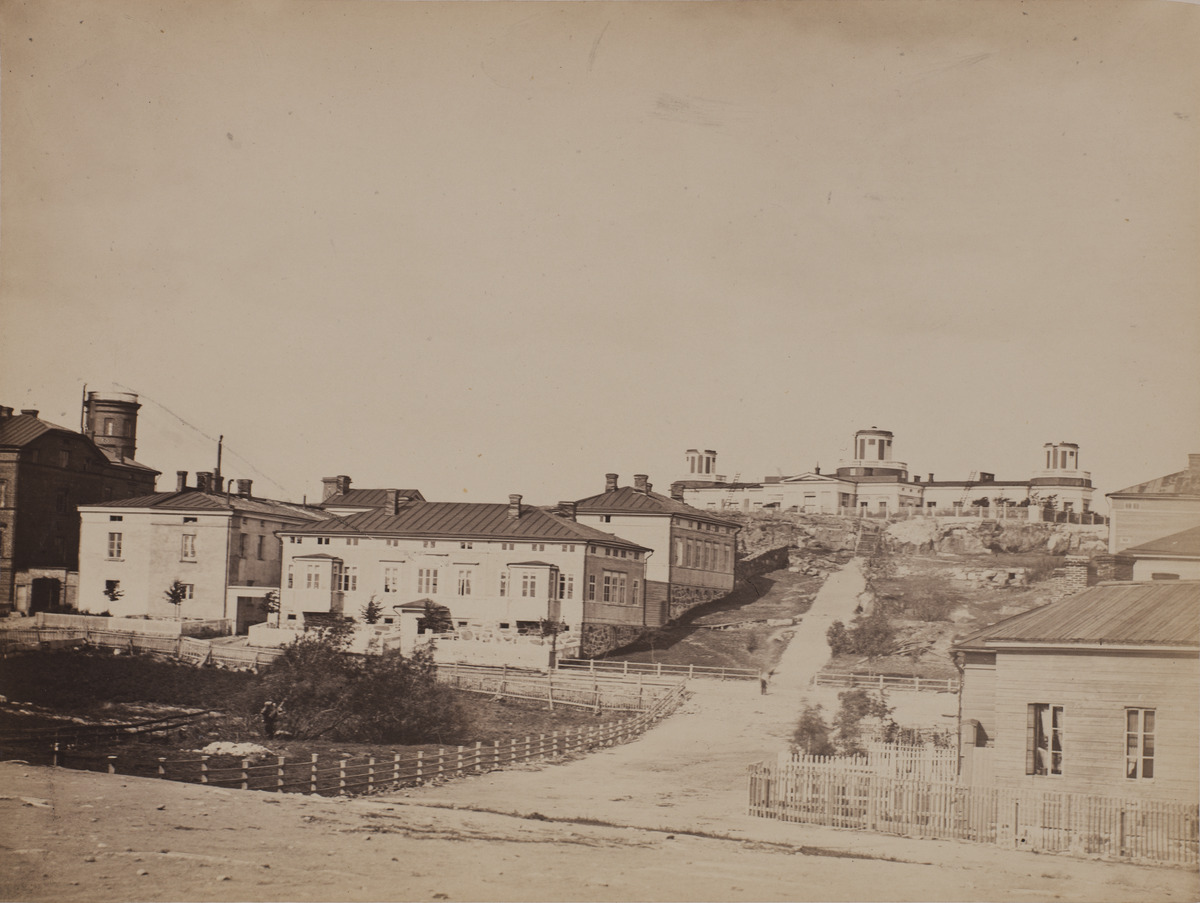
Näkymä etelän suunnasta Tähtitorninvuorelle
sisällön kuvaus: Näkymä etelästä kohti Tähtitorninvuorta. Sinne vie Ulrikankatu (nyk. Ullankatu). Vasemmalla Vuorimiehenkatu 9, 11 ja 13. Oikealla Ulrikankatu 1. Kallioiden päällä Tähtitieteellinen observatorio. mustavalkoinen
Kuvaaja: Hårdh, C.A., valokuvaaja
Ajankohta: kuvausaika 1875 ennen
Paikka: Suomi, Uusimaa, Helsinki, Ullanlinna Helsinki, Kopernikuksentie 1
Aiheet: observatoriot, asuinrakennukset, tiilirakennukset, puurakennukset, kalliot